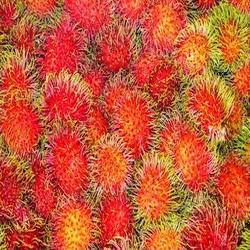
Label: Rambutan